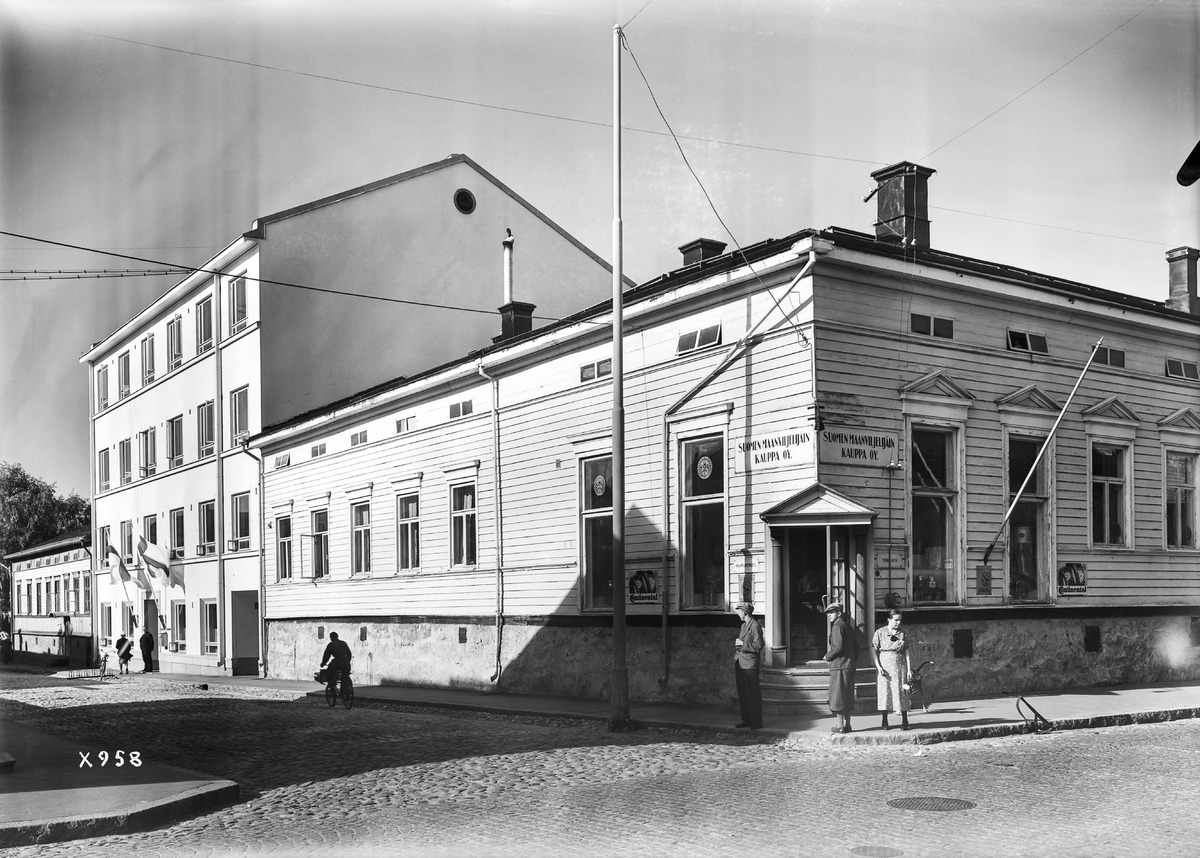
Oulun Puhelin Oy:n uusi toimitalo
The new office building of Oulun Puhelin Oy
sisällön kuvaus: Oulun Puhelin Oy:n uusi toimitalo elokuussa 1937. Toimitalo on kuvan kivitalo ja se sijaitsi Oulussa osoitteessa Kauppurienkatu 7. content description: The new office building of Oulun Puhelin Oy in August 1937. The office building is the stone building in the picture and it was located at Kauppurienkatu 7 in Oulu.
Vuosi: 1937
Paikka: Suomi, Oulu, Suomi, Pohjois-Pohjanmaa, Oulu
Aiheet: Oulun Puhelin Oy; puhelinyhtiöt; ulkokuva; puhelinliikenne; rakennukset; tietoliikenne; toimistorakennukset; telephone communication; telecommunication; buildings; office buildings; telephone company